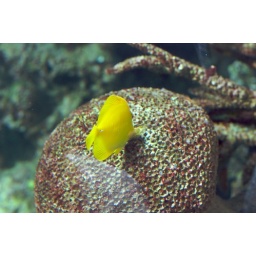
Some colorful tropical fish in the large barrier reef exhibit.